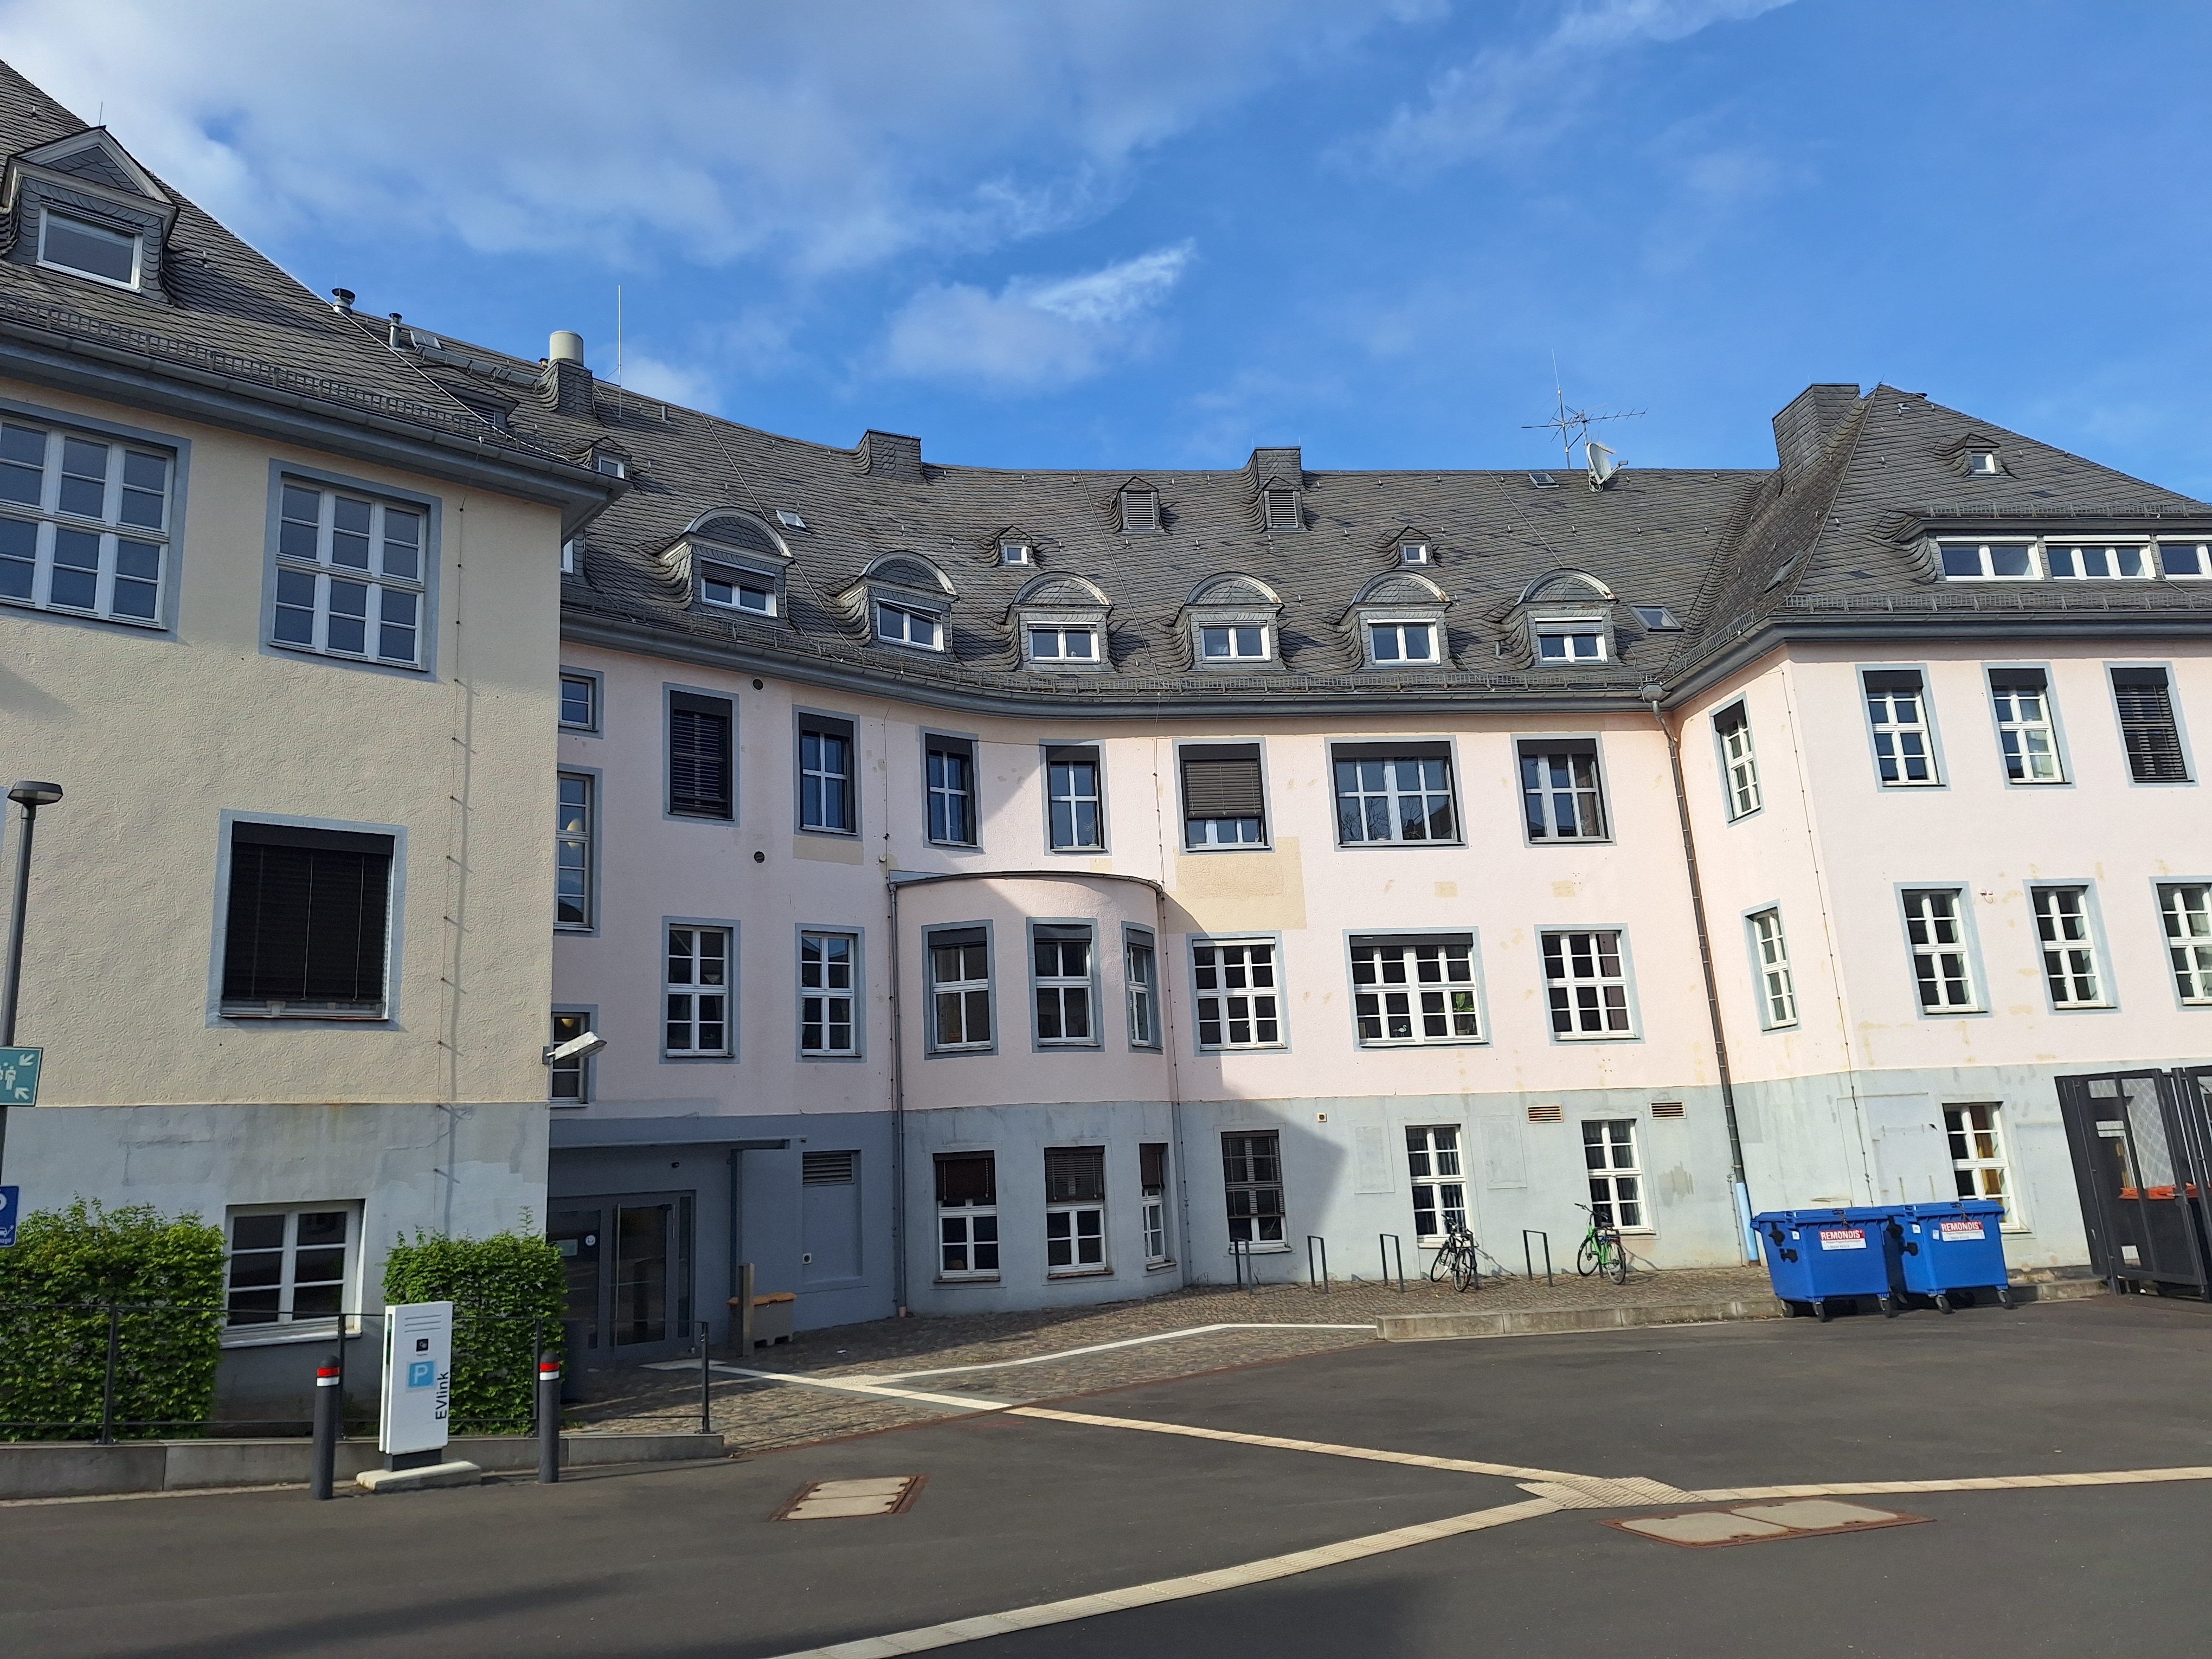
Building: Deutschhausstraße 3